Julia Wheelock Freeman

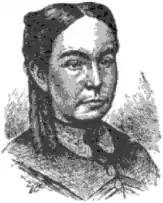

Julia Susan Wheelock Freeman (1833-1900) was an American missionary, who was known as the "Florence Nightingale of Michigan". She was inducted into the Michigan Women's Hall of Fame.